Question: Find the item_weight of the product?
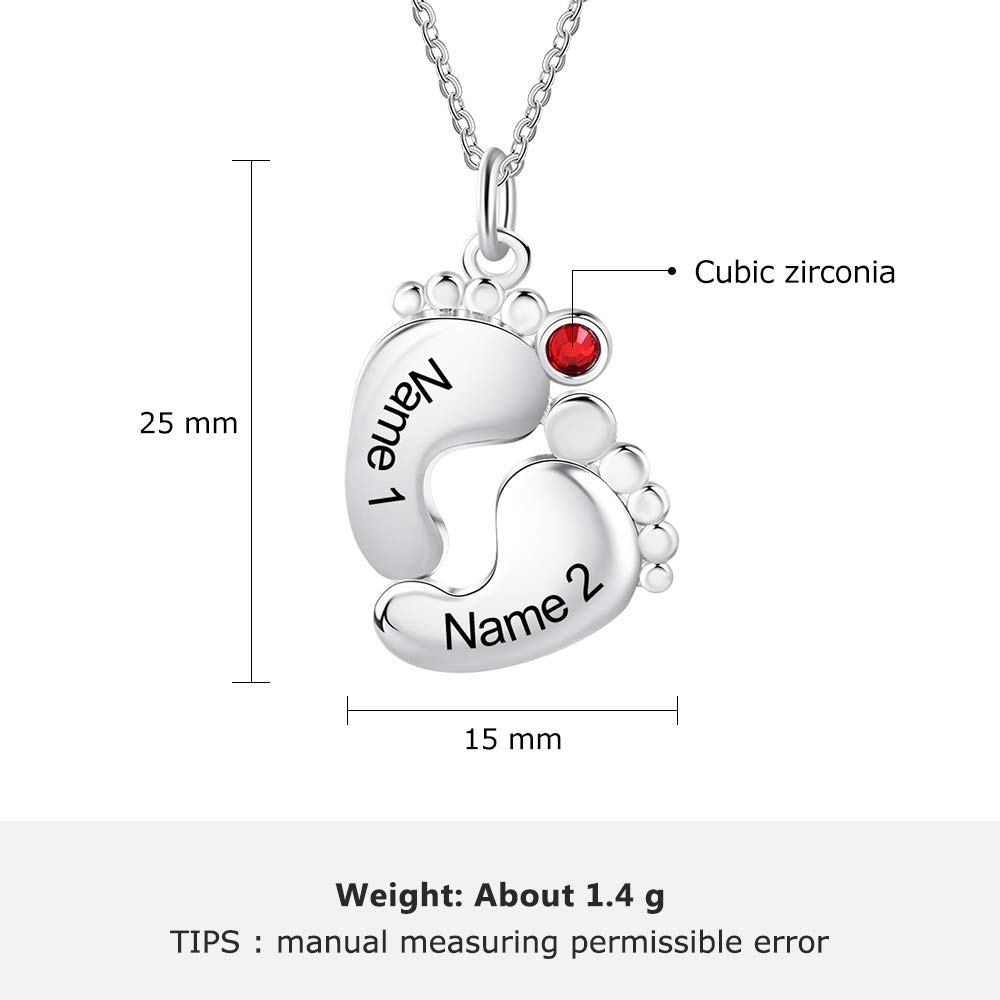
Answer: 1.4 gram